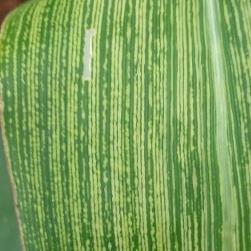
Crop: Maize
Condition: stripe-d